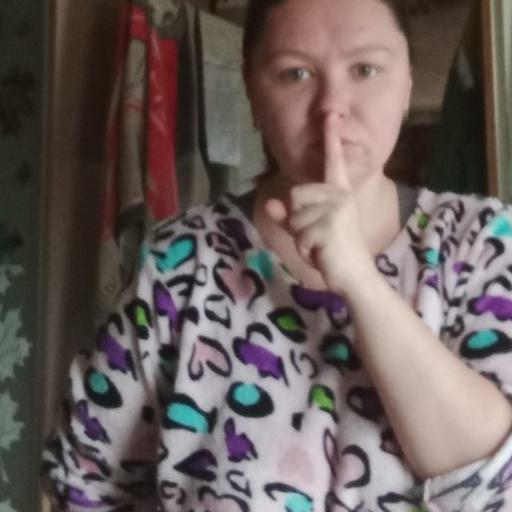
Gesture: mute